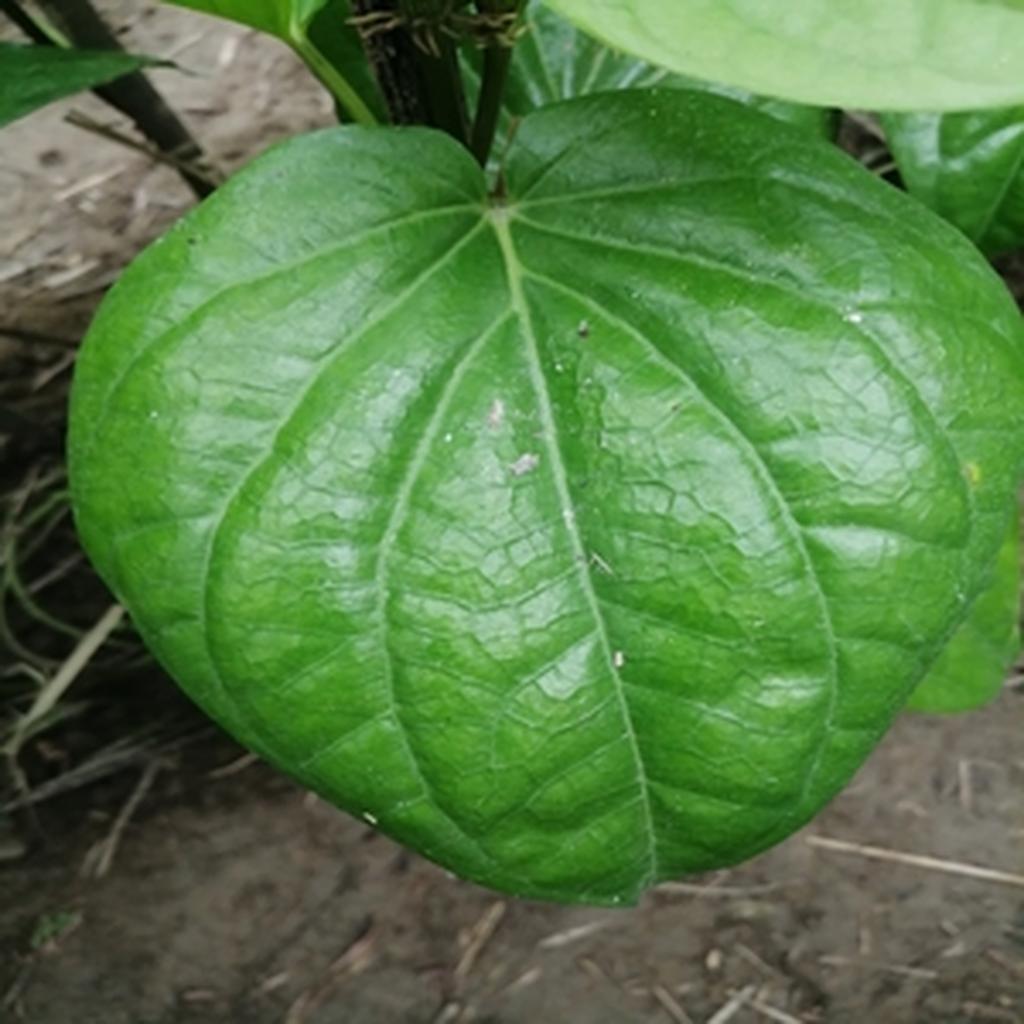
Label: Healthy_Leaf